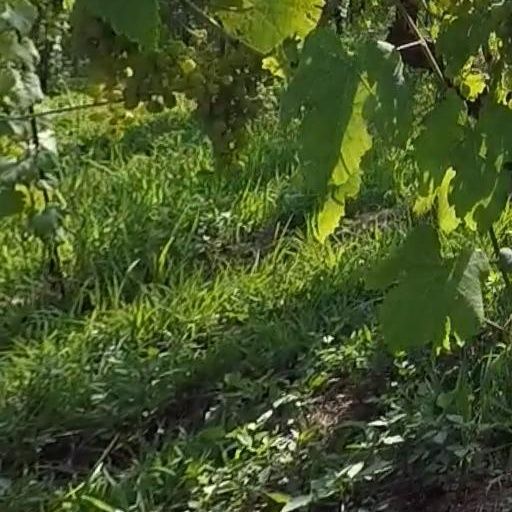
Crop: grape